DFS Weihe

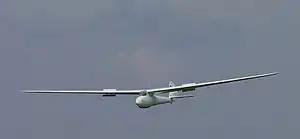

The DFS Weihe (English: "Harrier") is a German single-seat, high-wing, 18 metre wingspan, high-performance glider that was designed by Hans Jacobs in 1937-38.